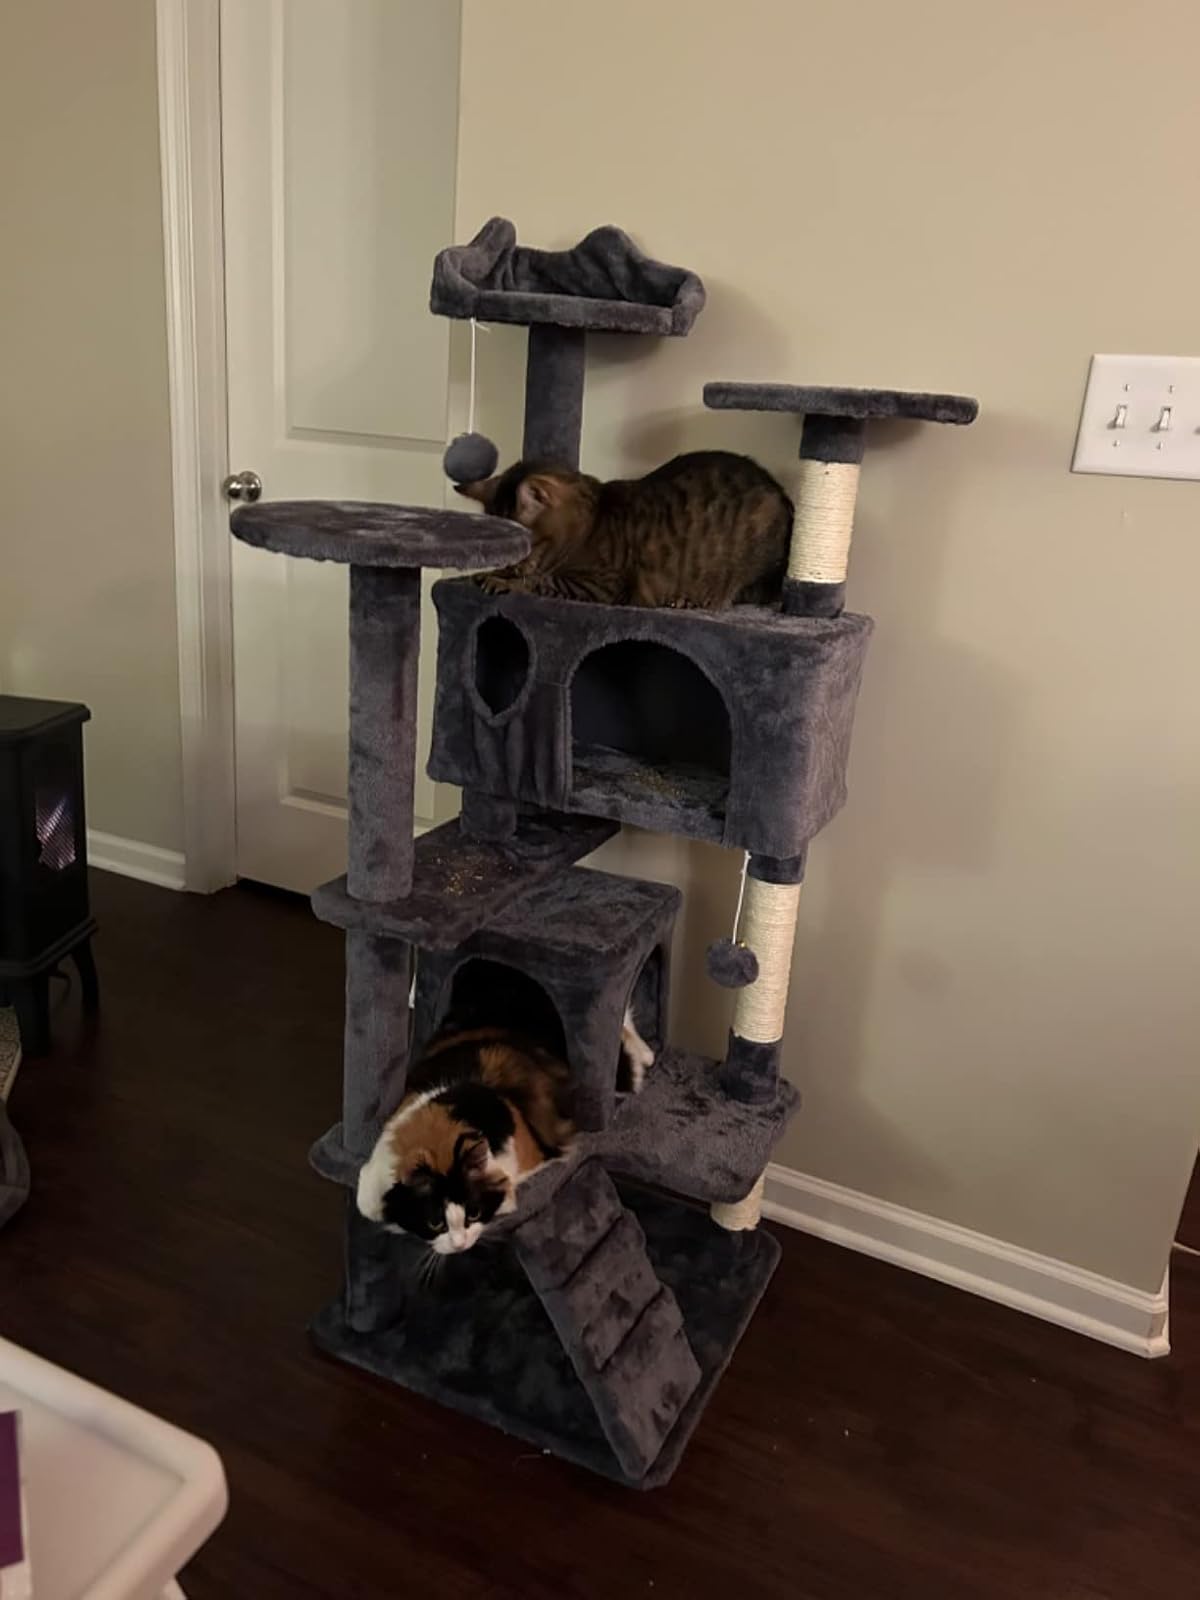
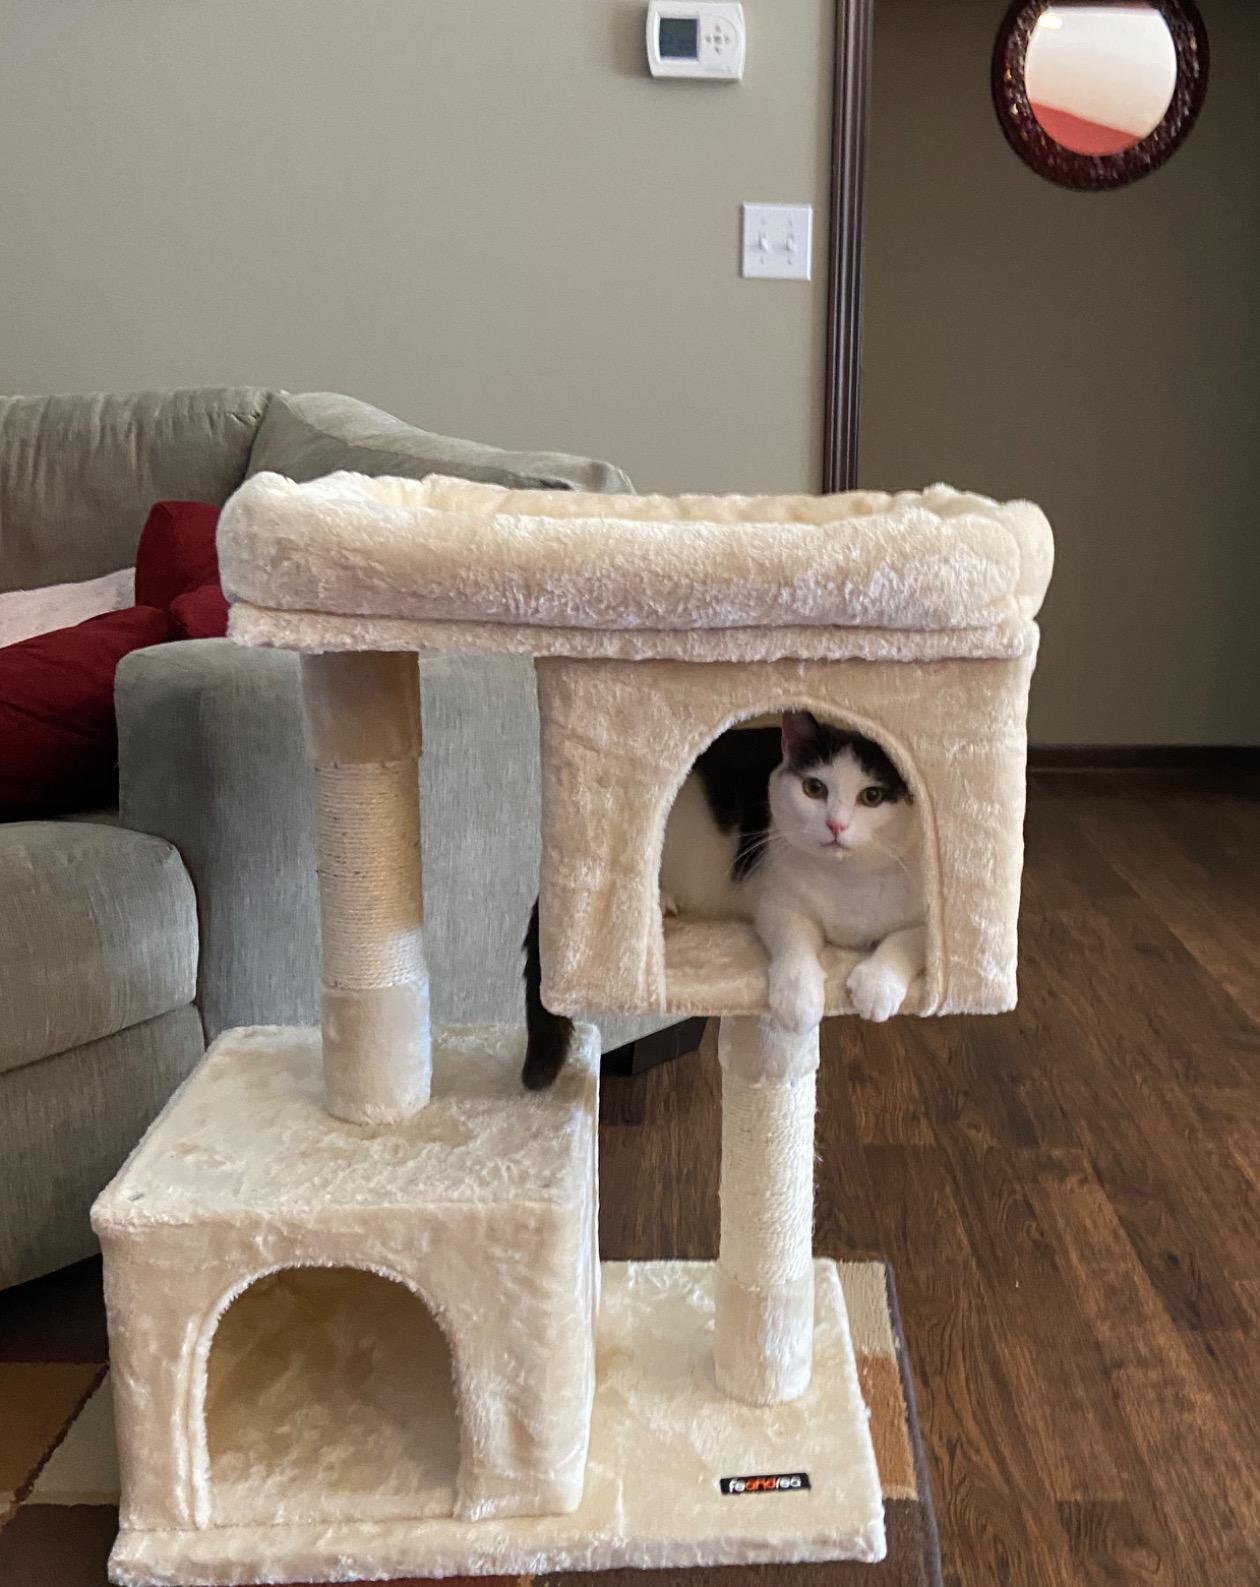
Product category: items_cat tree
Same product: no